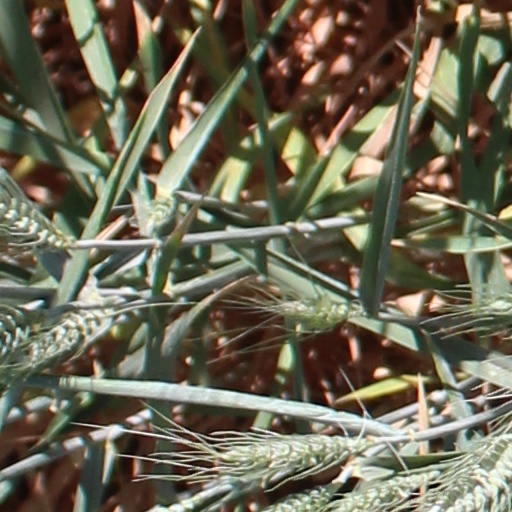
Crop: wheat